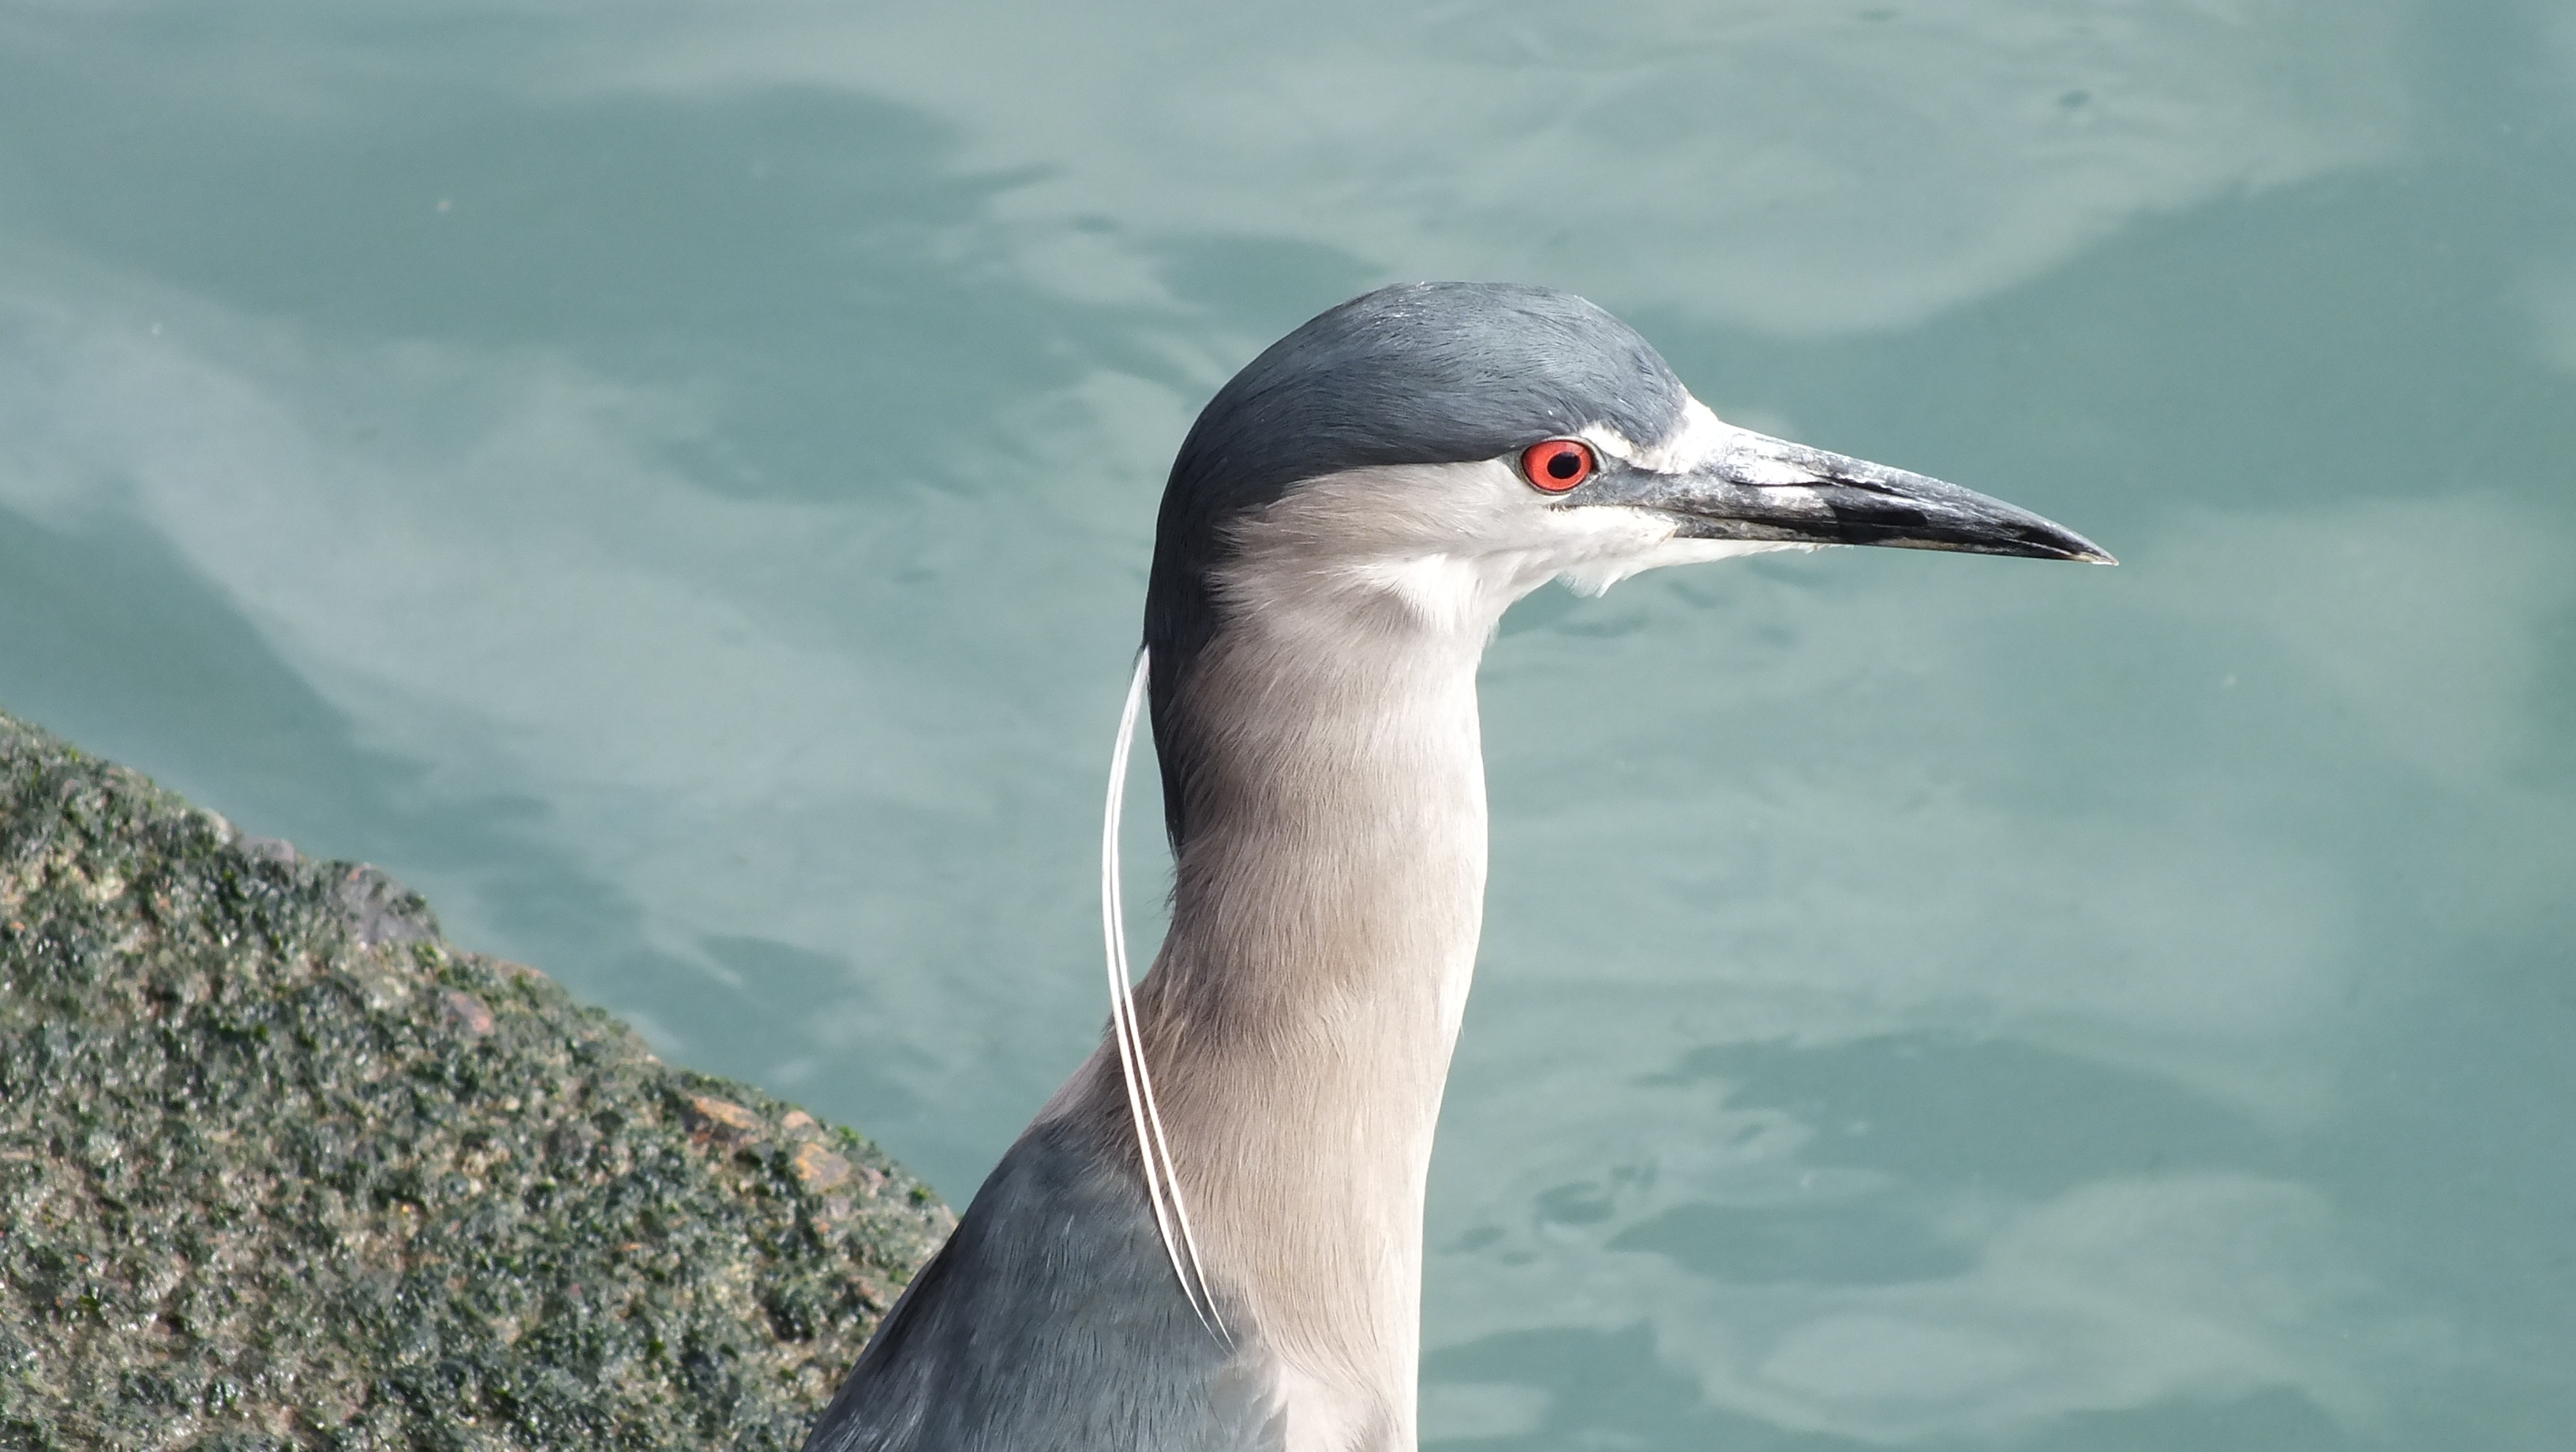
bird, beak, fauna, chile, plumage, vertebrate, south america, ave, albatross, animal portrait, flightless bird, blue heron, ardea herodias